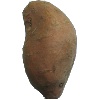
Label: potato_sweet